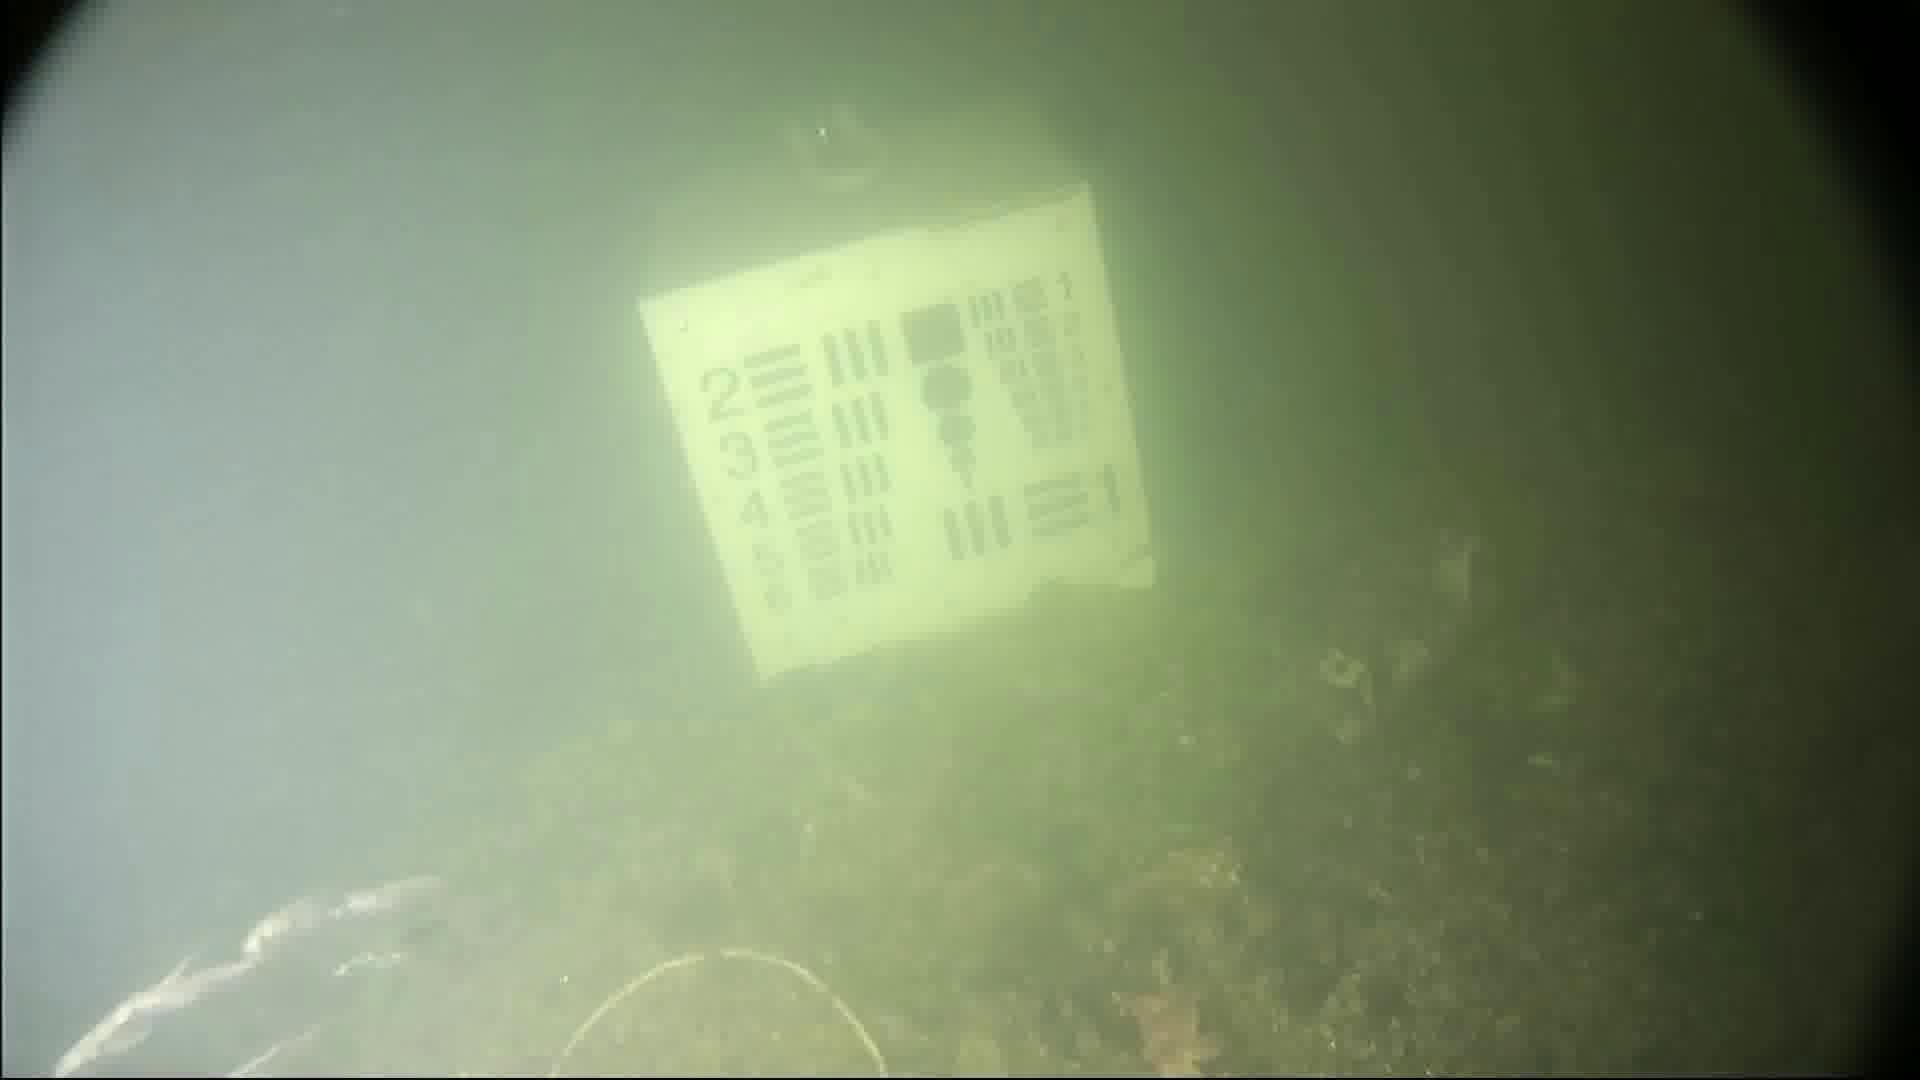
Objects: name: small_fish